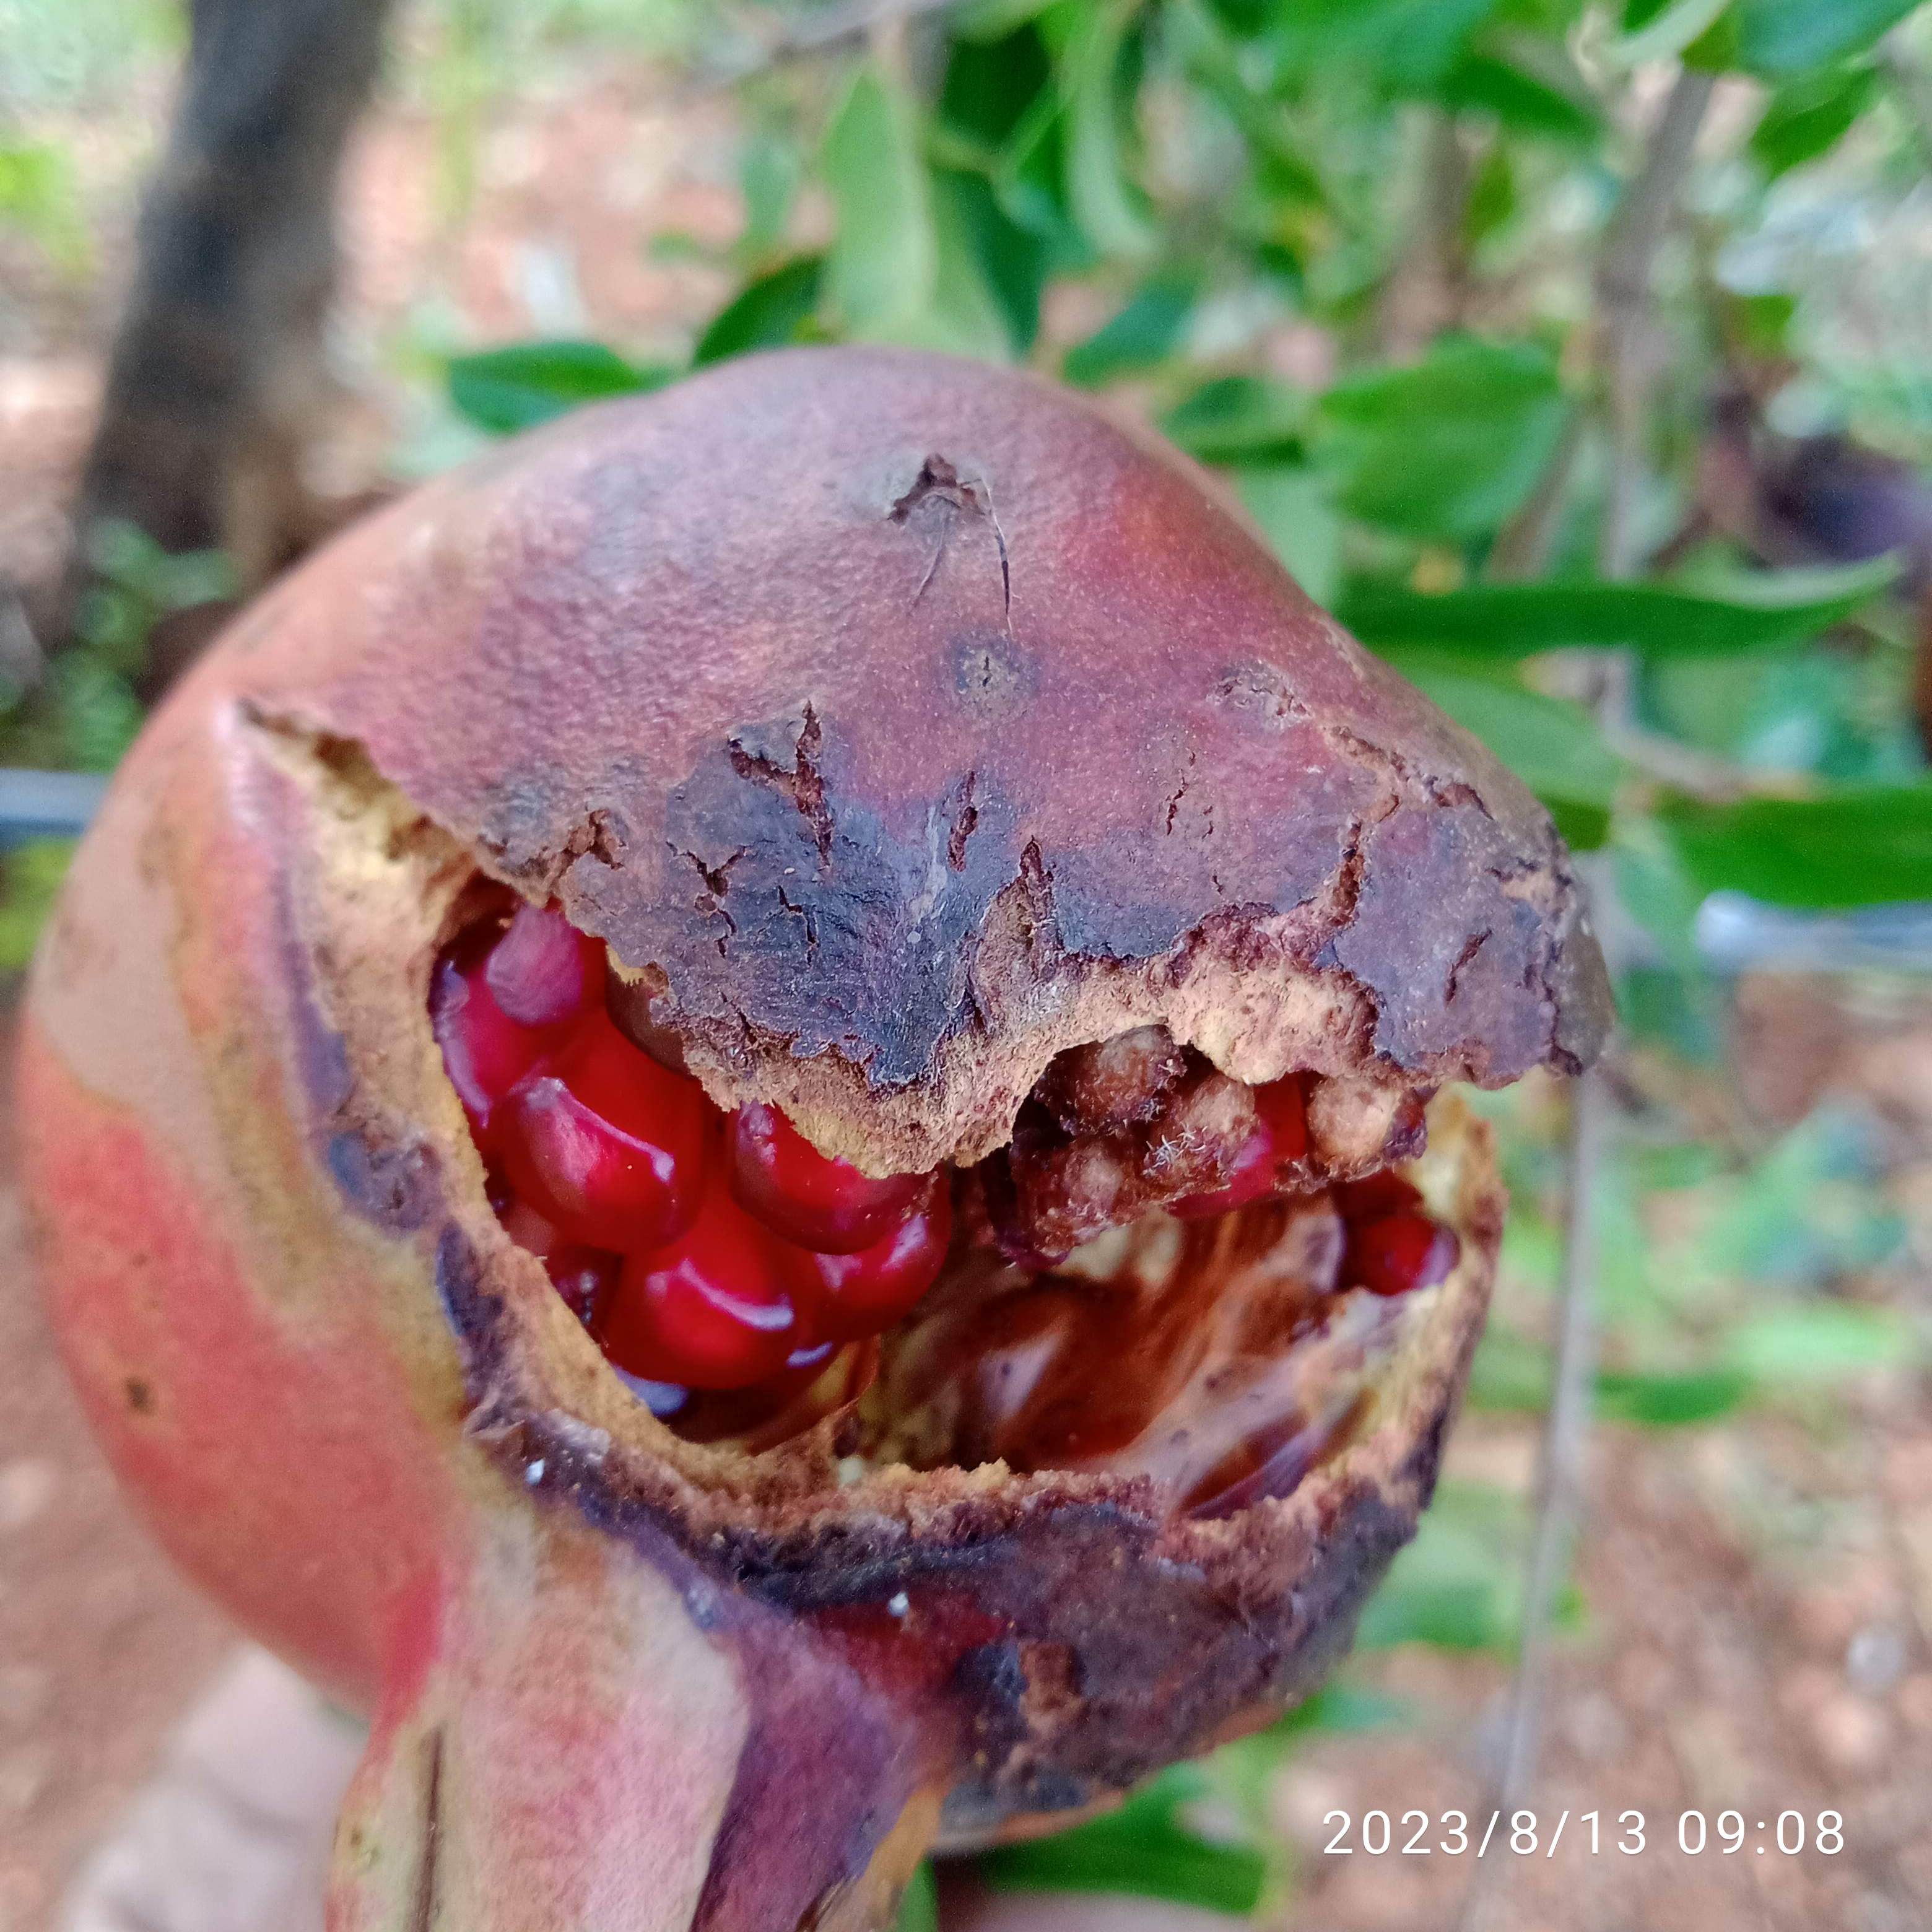
Label: Bacterial_Blight